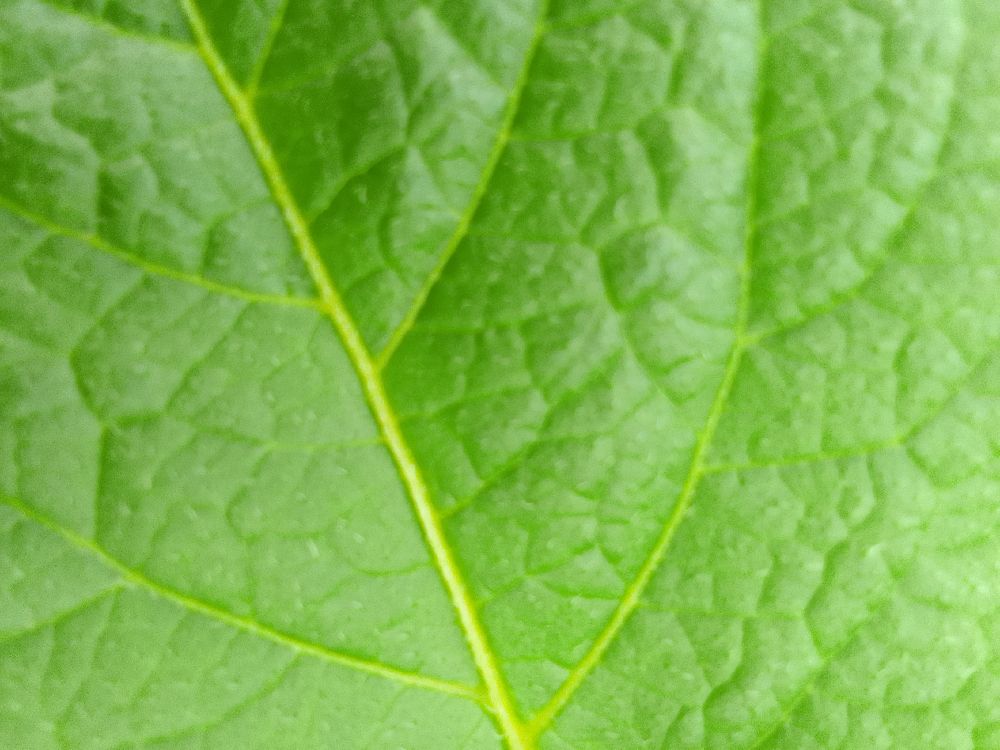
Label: Healthy